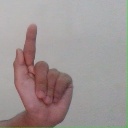
अक्षर: ळ